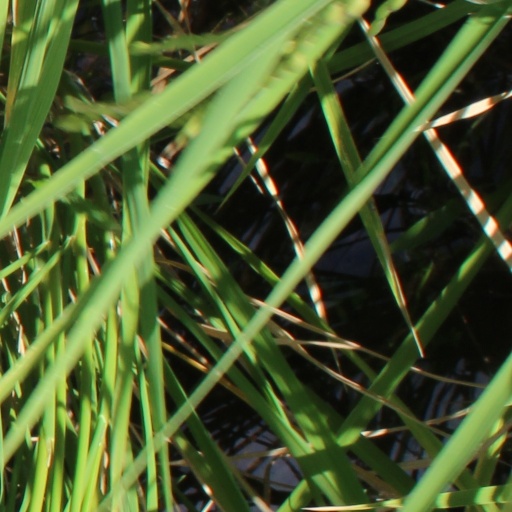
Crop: rice